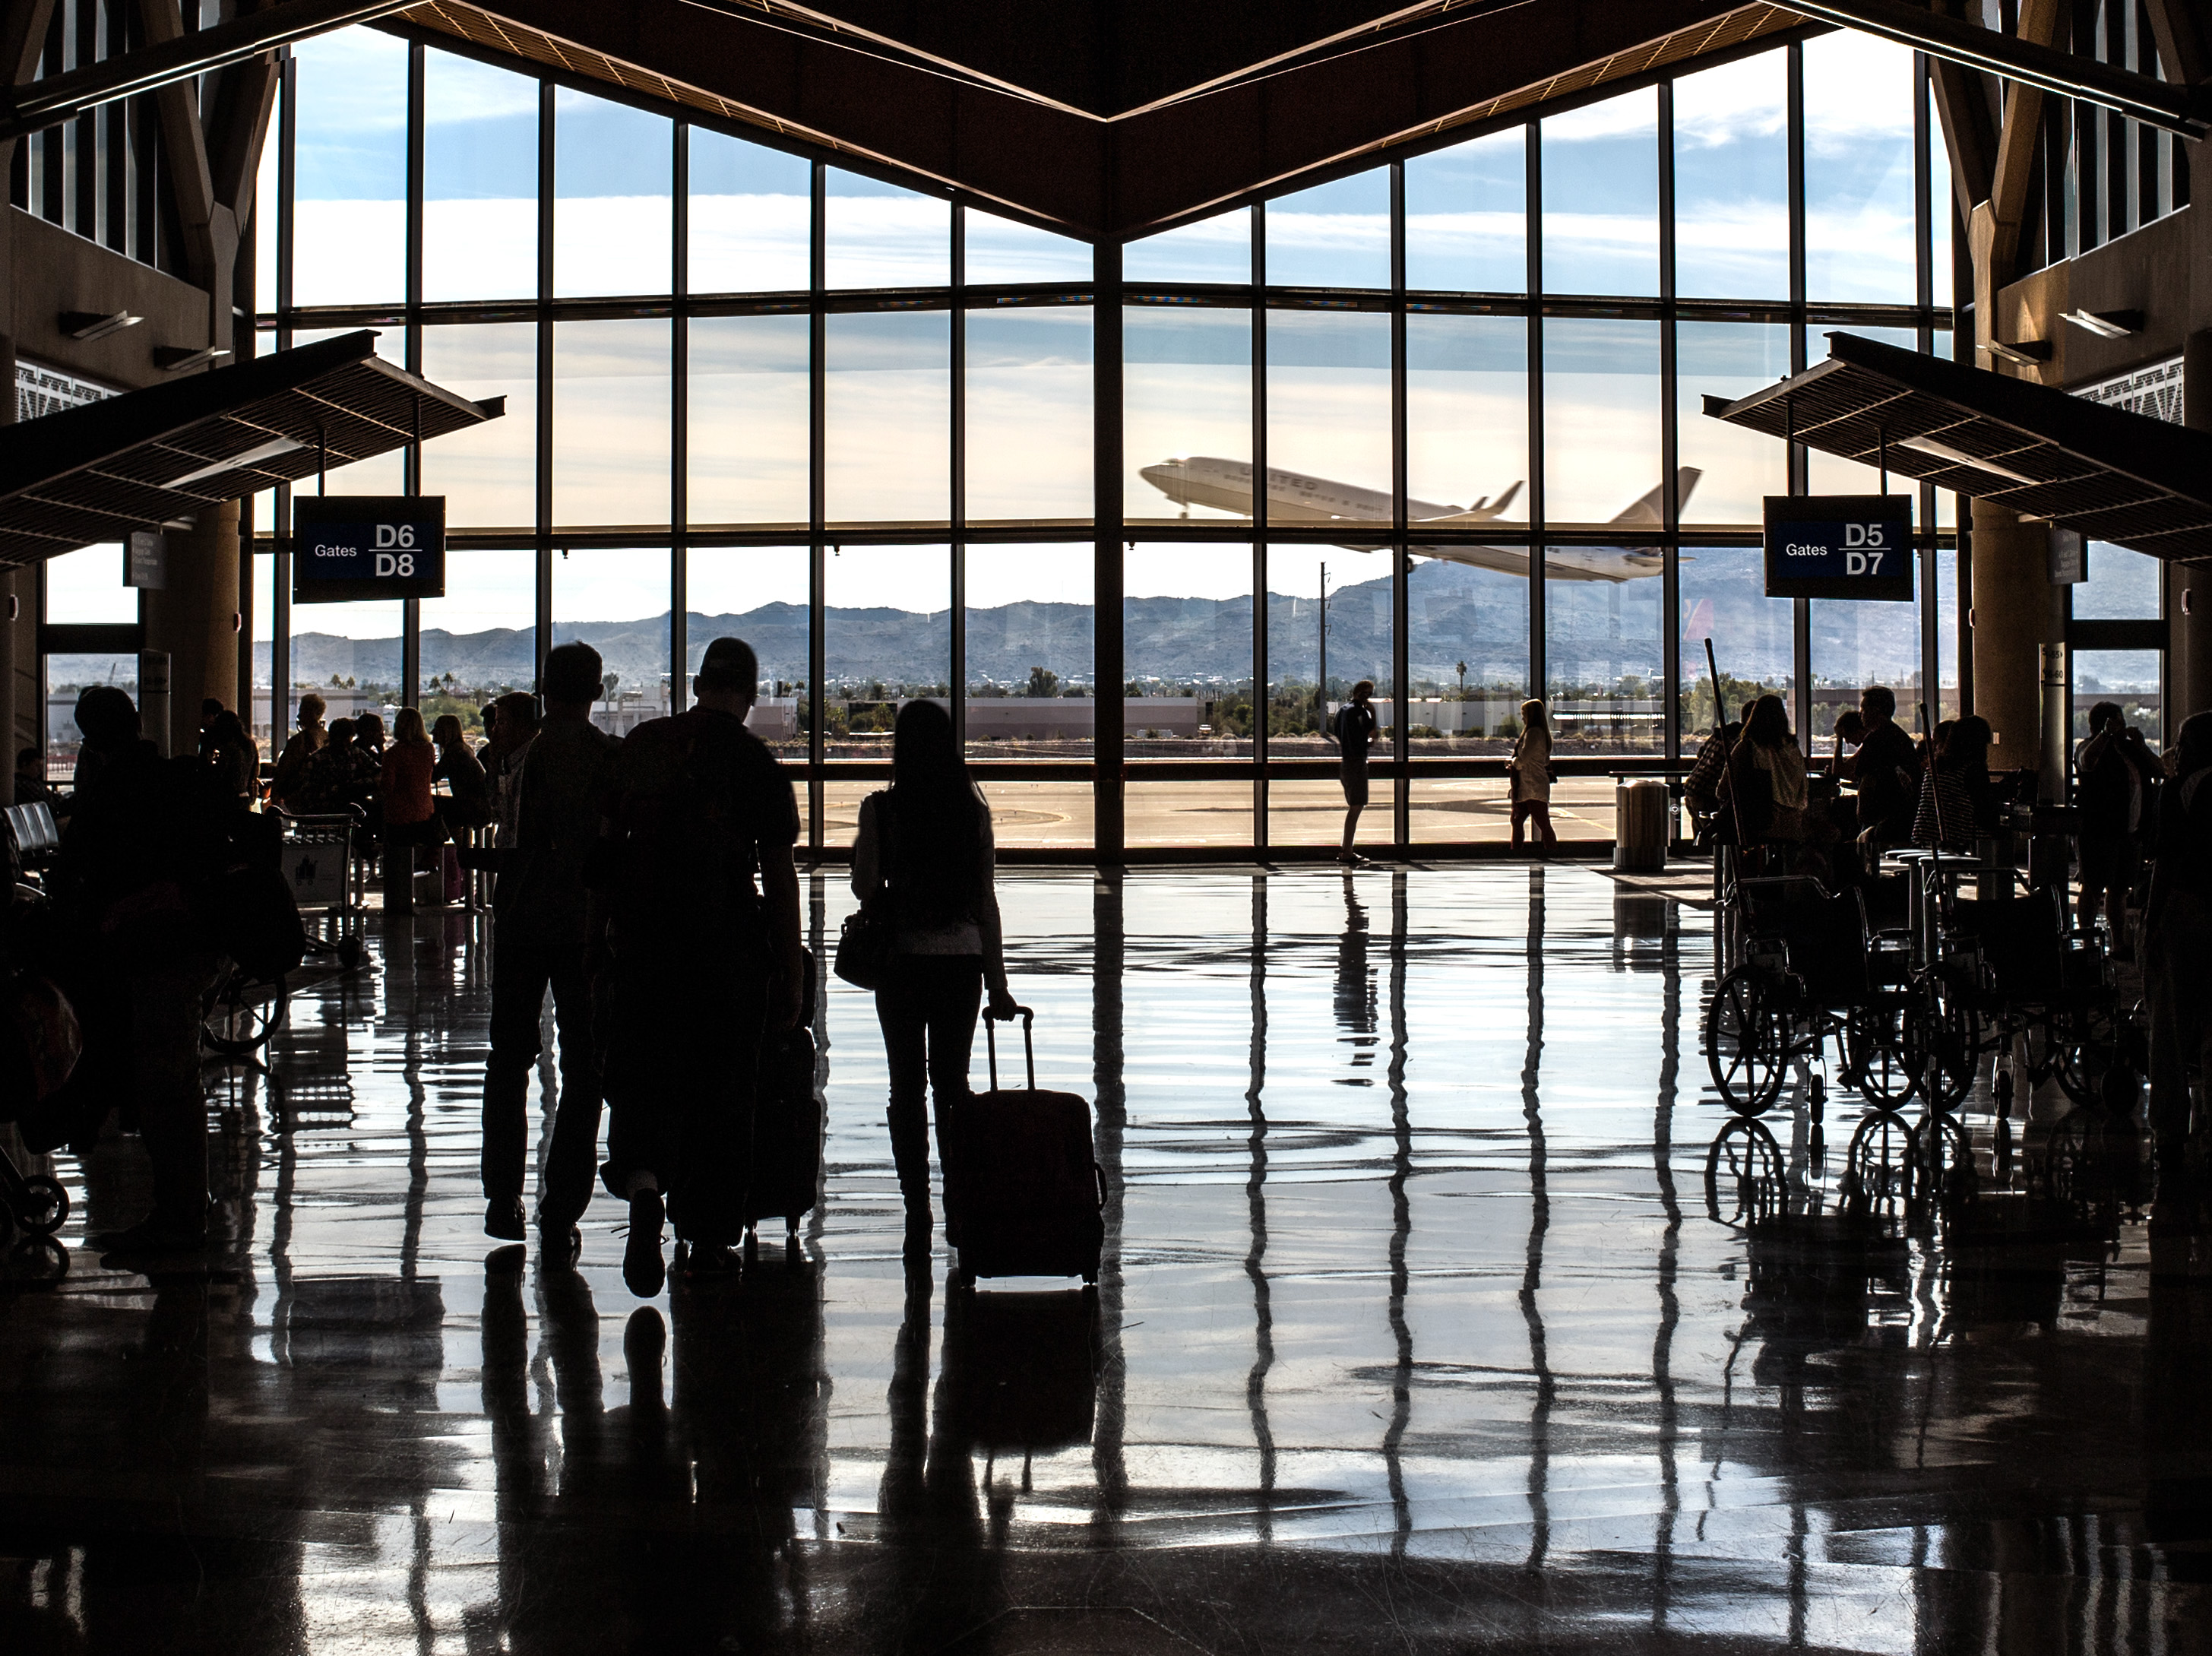
people, airport, transportation, reflection, sillouette, passengers, windows, airliner, image, gates, phoenix, southwest, travelers, anxiety, unitedairlines, airtravel, terminal4, phx, concoursed, boardingpass, phoenixskyharbor, urban area